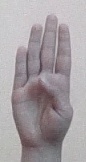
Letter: kaaf